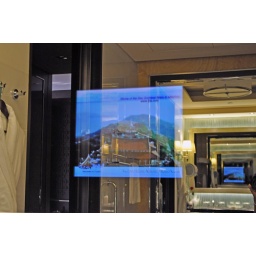
TV in mirror of bathroom in guest room at China Summit hotel in Beijing.